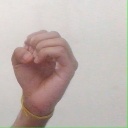
अक्षर: ऊ